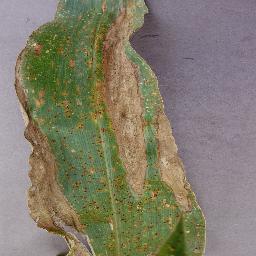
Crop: corn
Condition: (maize)_northern_blight